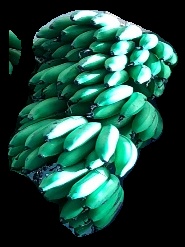
Variety: rasbale
Grade: grade2